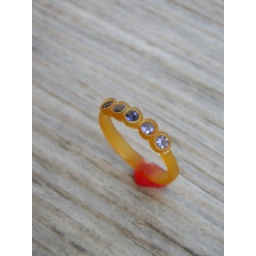
Offered in rose gold, chocolate diamonds, Palladium, Tsavorite Garnet. and yellow gold yellow or pink sapphires.